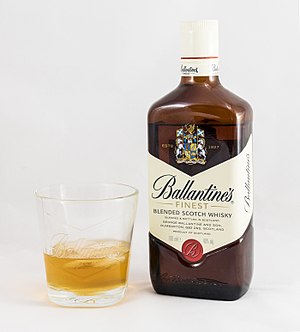
Blended whisky
En blended whisky af mærket Ballantine's.
Blended whisky eller Pure Malt betyder, at en whisky er blandet af forskellige grainwhiskyer og/eller maltwhiskyer for at få en ny blended whisky med sine helt egne karaktertræk.